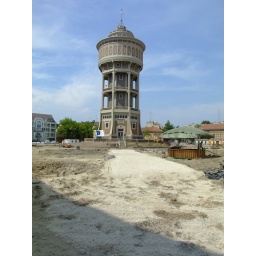
A water tower in Szeged